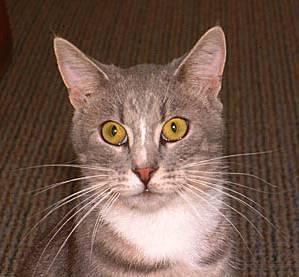
cat